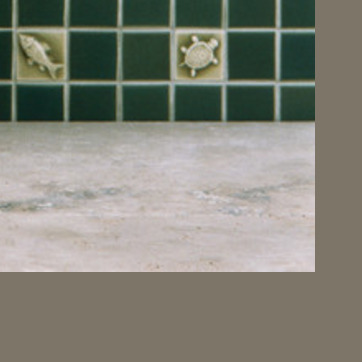
Material: tile